California Chrome

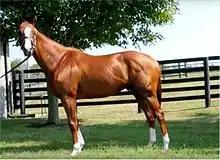
California Chrome convalesced at Taylor Made Farm in the second half of 2015.

After the Dubai World Cup, California Chrome was shipped to Rae Guest's Newmarket stables in England to prepare for Royal Ascot week in June. The decision to go to England was made by Perry Martin, against the wishes of both Coburn and Sherman. Martin explained, "I was trying to think in terms of what's best for the horse. It was my decision to send him to Newmarket. It's a beautiful place, with trees and pastures for gallops...It's good for his mind. I know Art didn't take the decision well. But he'll be okay." The horse's exercise rider in England, Robbie Mills, who was acquainted with the Shermans and advised them to stable the horse with Guest, stated that California Chrome was making a good transition from the flat dirt tracks of the United States to the undulating turf gallops of England. The horse was pointed to the Prince of Wales's Stakes at Royal Ascot, with European jockey William Buick, who rode Prince Bishop in Dubai, tapped to ride. The day before the race, the horse was scratched because of a bruised hoof that was draining pus. Guest stated, "He's been X-rayed and there's no damage." Martin wanted to run him in Chicago's Arlington Million in August, and the requirements of quarantine upon his return to the United States combined with the setback to his training foreclosed any other UK start. Upon California Chrome's return to the US in early July, a veterinary radiograph revealed that he had bruising on his cannon bones that would require at least three months to heal, effectively ending his four-year-old season. The veterinarians at Rood & Riddle Equine Hospital in Kentucky explained, "California Chrome's x-rays showed all of his joints to be remarkably clean. He has the early signs of bruising to the bottom of the cannon bones ...The return rate for horses with this problem is very high ...we found that recovery rate was 95% after giving time in the paddock to heal."